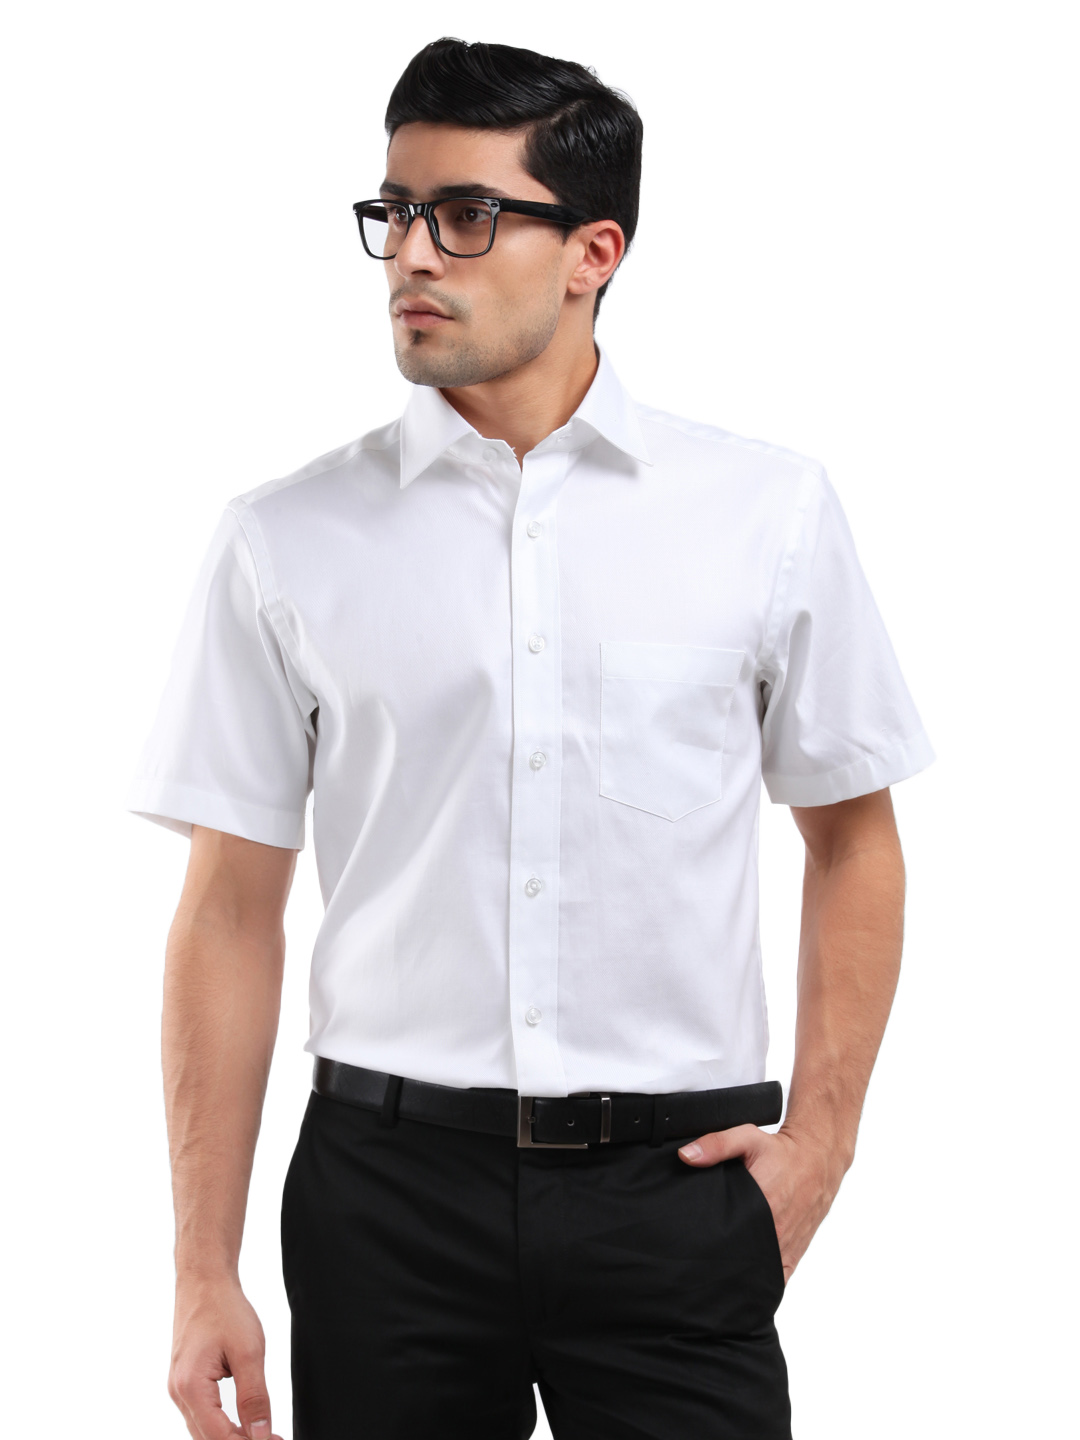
Reid & Taylor Men White Shirt
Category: Apparel / Topwear / Shirts
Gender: Men
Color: White
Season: Fall 2011
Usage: Formal